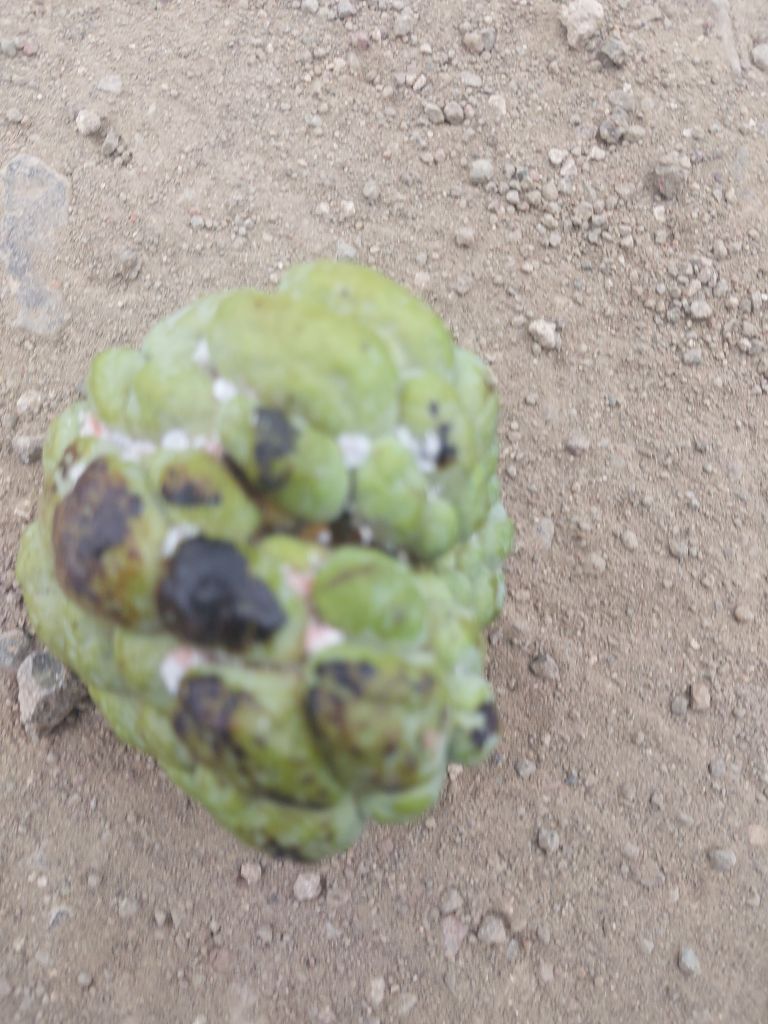
Disease label: Blank Canker